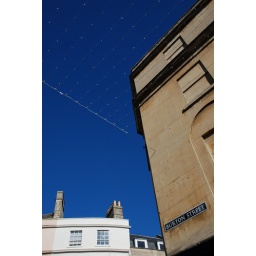
The absolutely clear sky provided this terrific contrast with the light stone buildings in Burton Street, Bath, UK